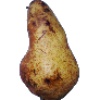
Label: pear_abate